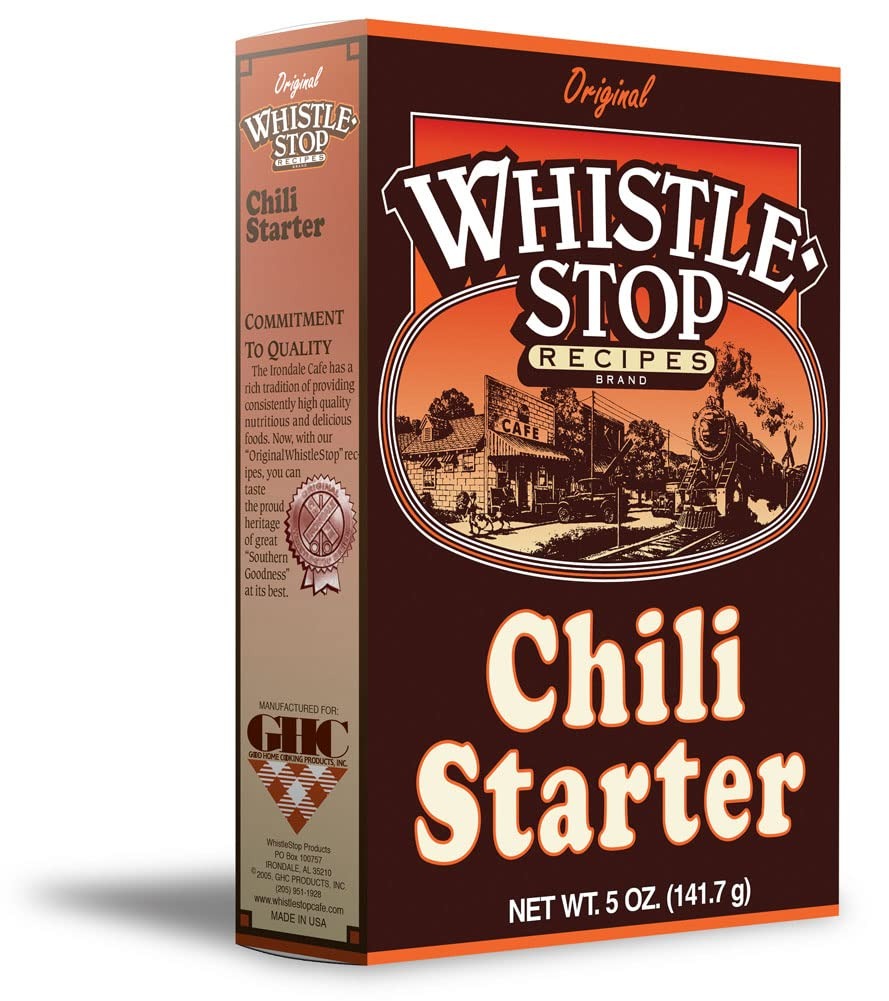
Item Name: Original WhistleStop Cafe Recipes | Chili Starter Mix | 5-oz (1 Box)
Bullet Point 1: Chili cookoff award-winning chili starter
Bullet Point 2: Sear with meat, throw in your favorite beans and tomatoes, and simmer
Bullet Point 3: A big favorite and also great when added to soups and stews
Bullet Point 4: Time-tested recipe blended from the finest ingredients
Bullet Point 5: Our WhistleStop Chili Starter makes a delicious pot of chili…fast
Product Description: Our WhistleStop Chili Starter makes a delicious pot of chili…fast. Sear with meat, throw in your favorite beans and tomatoes, and simmer. Use a spoonful in stews and soups for extra flavor. Here's a terrific serving suggestion: for famous Cincinnati-style chili, serve over noodles or pasta and grate some cheese on top ... Delicious!
Value: 5.0
Unit: Ounce

Price: 9.99